New towns of Hong Kong

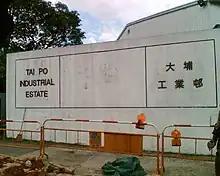
Tai Po Industrial Estate

The planning of the new towns was, in colonial history, the first major attempt at horizontal coordination among government departments. Regarding it as a cornerstone of Hong Kong social policy, the colonial government aimed to alleviate urban overpopulation and improve quality of life for ordinary citizens. It planned all new towns carefully, with the objective that the new towns should be self-reliant. Besides residential areas, then, the government included commercial, industrial and recreational areas in the planning of the new towns in the first two phases, such that the new towns could provide their residents with enough job opportunities. The attempt, if successful, could minimise the need for transportation between the new towns and the city centre, lowering both residents’ travel expenditures and the burden on the transportation system. For this reason, the government planned industrial areas near all the new towns it planned before the 1980s: